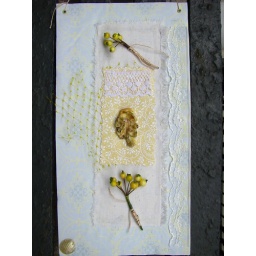
study in yellow & blue